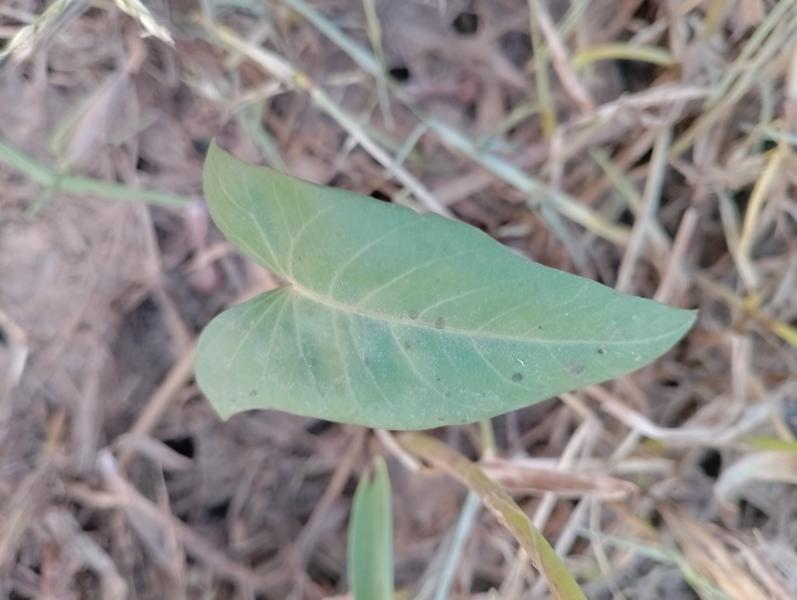
Weed species: Ipomoea aquatic